1946 Nobel Prize in Literature

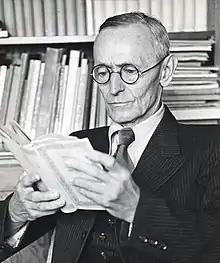
"for his inspired writings which, while growing in boldness and penetration, exemplify the classical humanitarian ideals and high qualities of style"

The 1946 Nobel Prize in Literature was awarded to the German author Hermann Hesse "for his inspired writings which, while growing in boldness and penetration, exemplify the classical humanitarian ideals and high qualities of style".